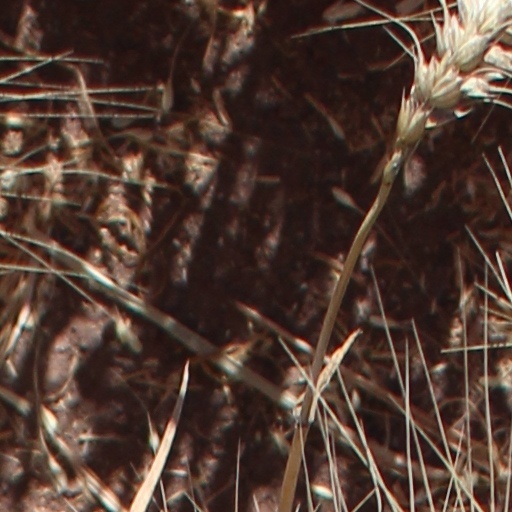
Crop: wheat